Zeeman effect

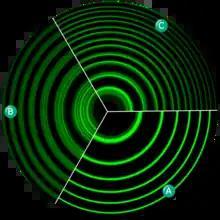
The spectral lines of mercury vapor lamp at wavelength 546.1 nm, showing anomalous Zeeman effect. (A) Without magnetic field. (B) With magnetic field, spectral lines split as transverse Zeeman effect. (C) With magnetic field, split as longitudinal Zeeman effect. The spectral lines were obtained using a Fabry–Pérot interferometer.

The Zeeman effect is the splitting of a spectral line into several components in the presence of a static magnetic field. It is caused by the interaction of the magnetic field with the magnetic moment of the atomic electron associated with its orbital motion and spin; this interaction shifts some orbital energies more than others, resulting in the split spectrum. The effect is named after the Dutch physicist Pieter Zeeman, who discovered it in 1896 and received a Nobel Prize in Physics for this discovery. It is analogous to the Stark effect, the splitting of a spectral line into several components in the presence of an electric field. Also, similar to the Stark effect, transitions between different components have, in general, different intensities, with some being entirely forbidden (in the dipole approximation), as governed by the selection rules.